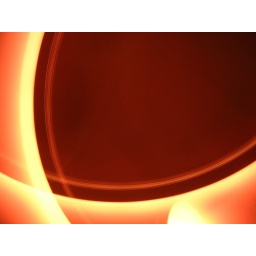
a lamp with a red hijab over it... and a camera toss.